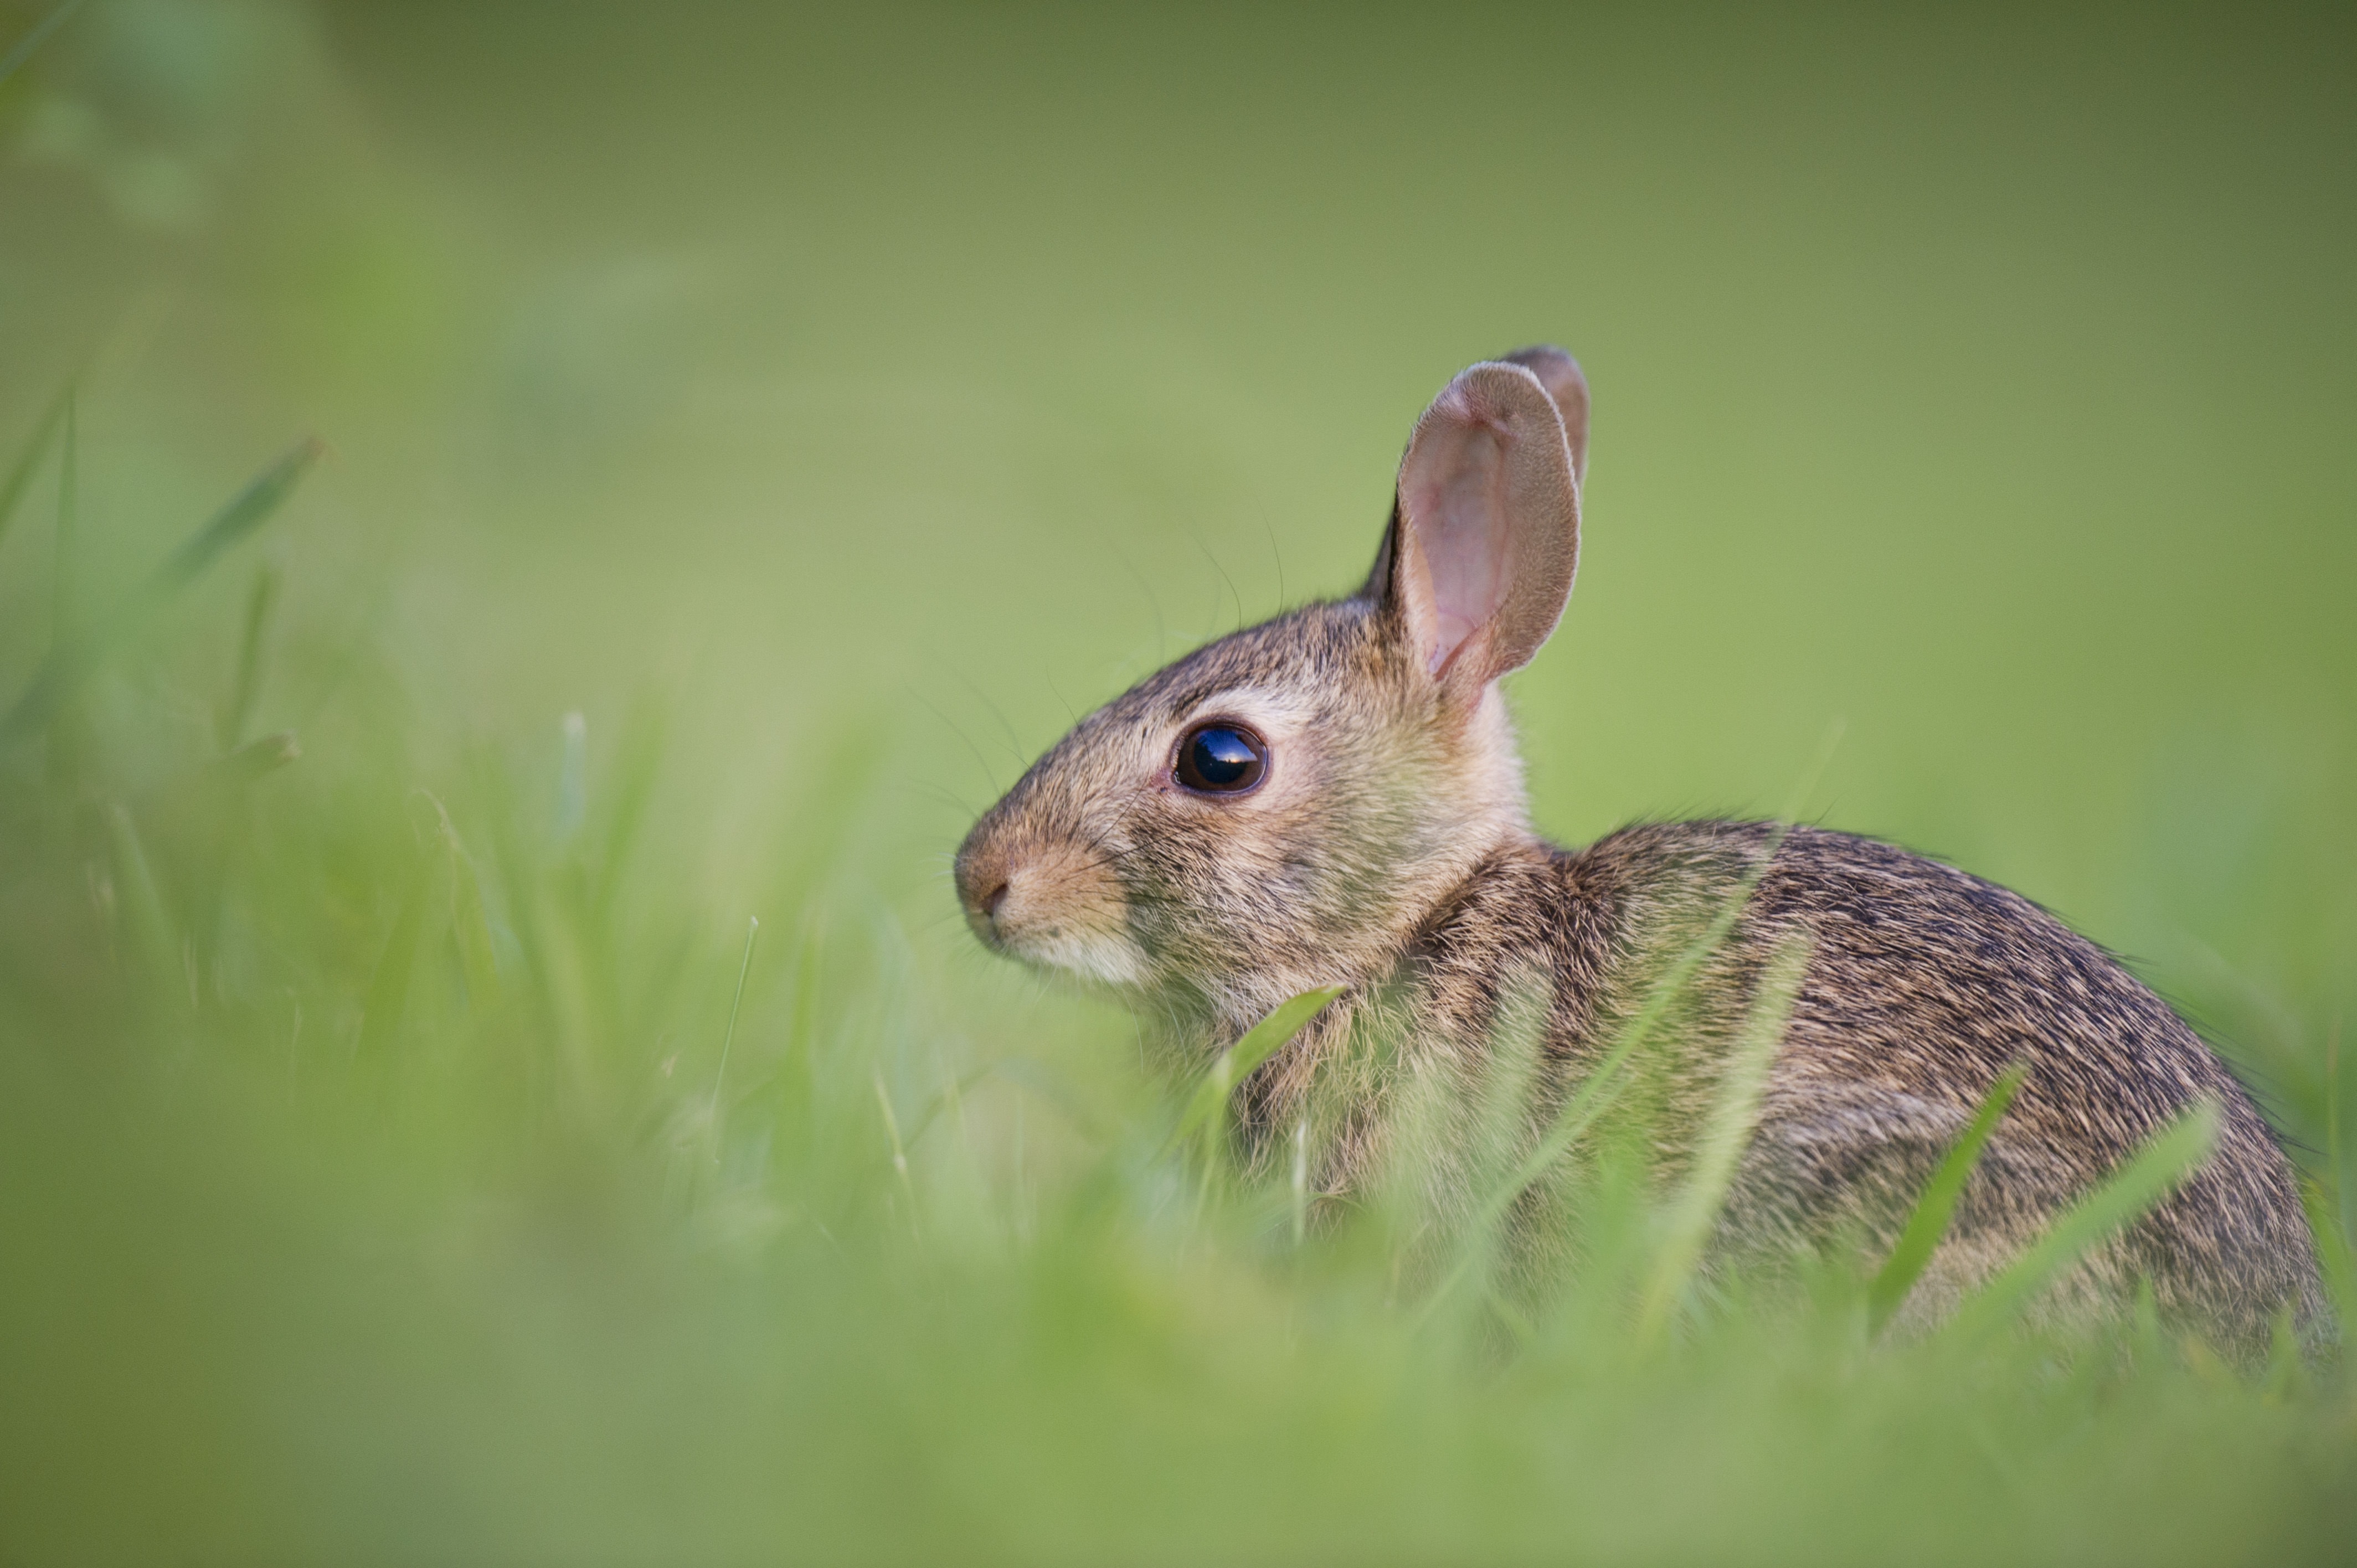
nature, grass, animal, cute, wildlife, green, mammal, squirrel, rodent, fauna, rabbit, hare, close up, whiskers, vertebrate, adorable, bunny, macro photography, domestic rabbit, rabits and hares